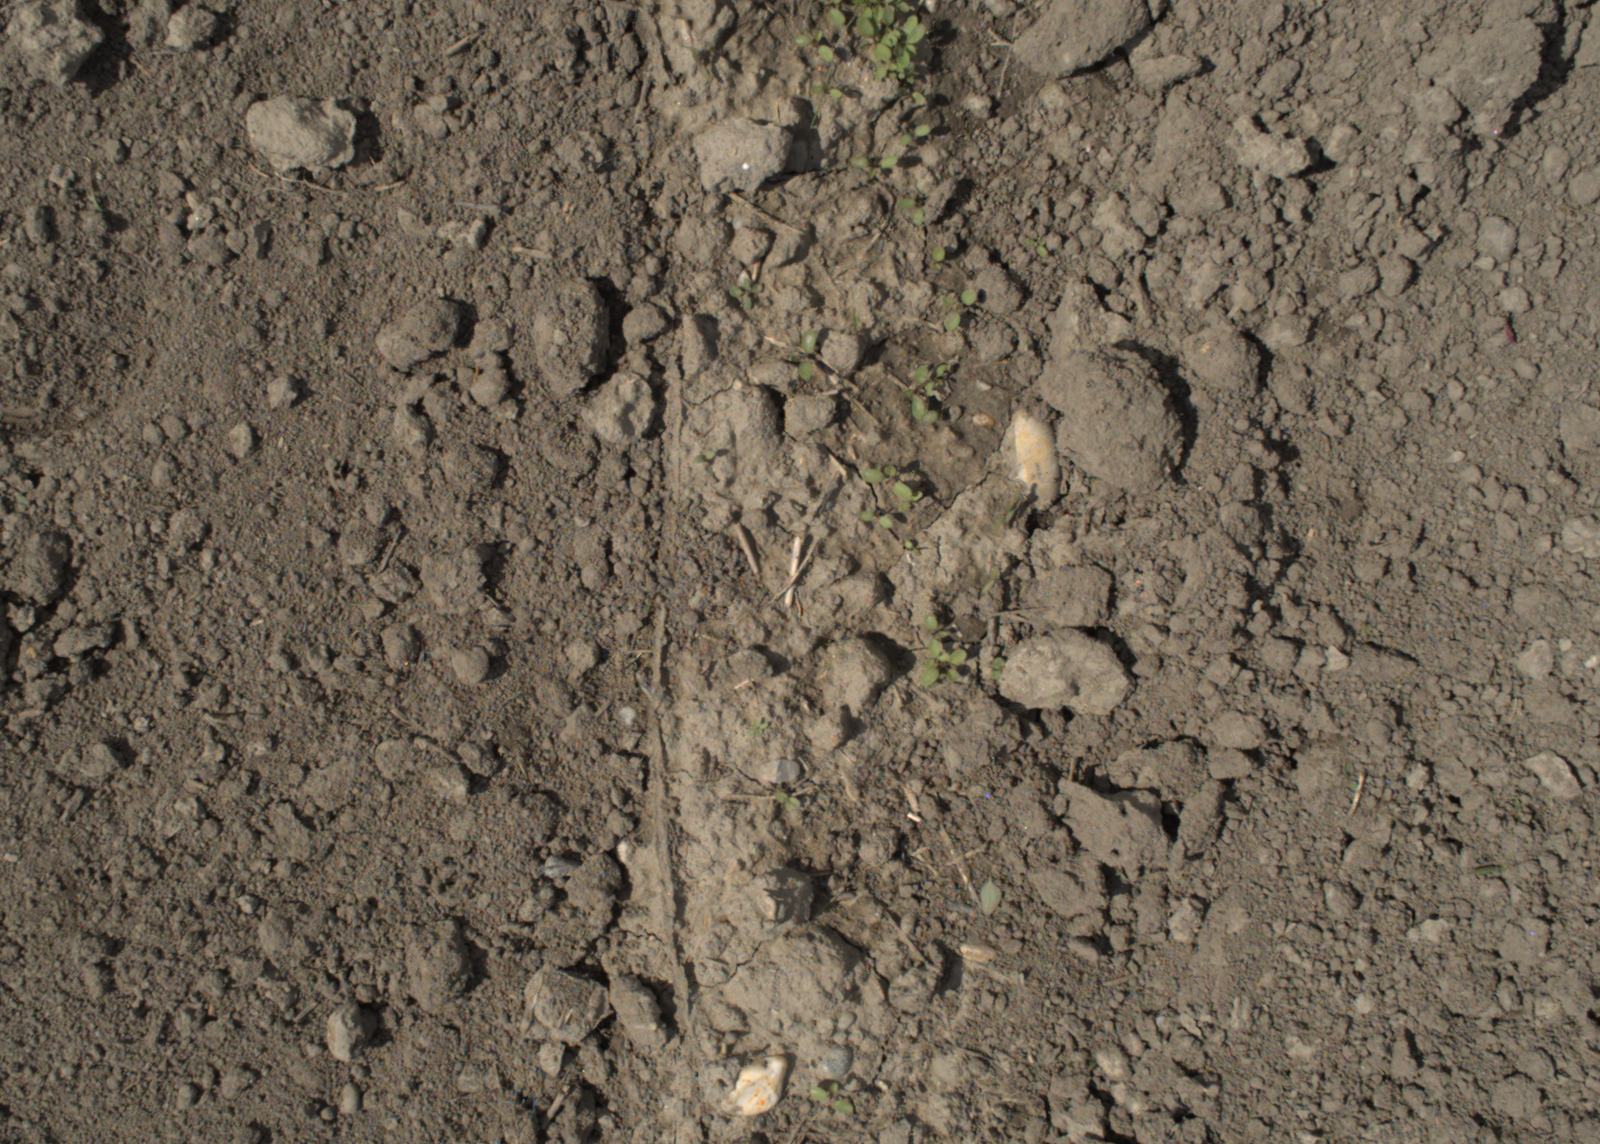
Capture date: 28.05.2021 10:31:14
Weather: mixed
Wind: medium
Seeding date: 27.04.2021
Plant canopy height (mm): 1018